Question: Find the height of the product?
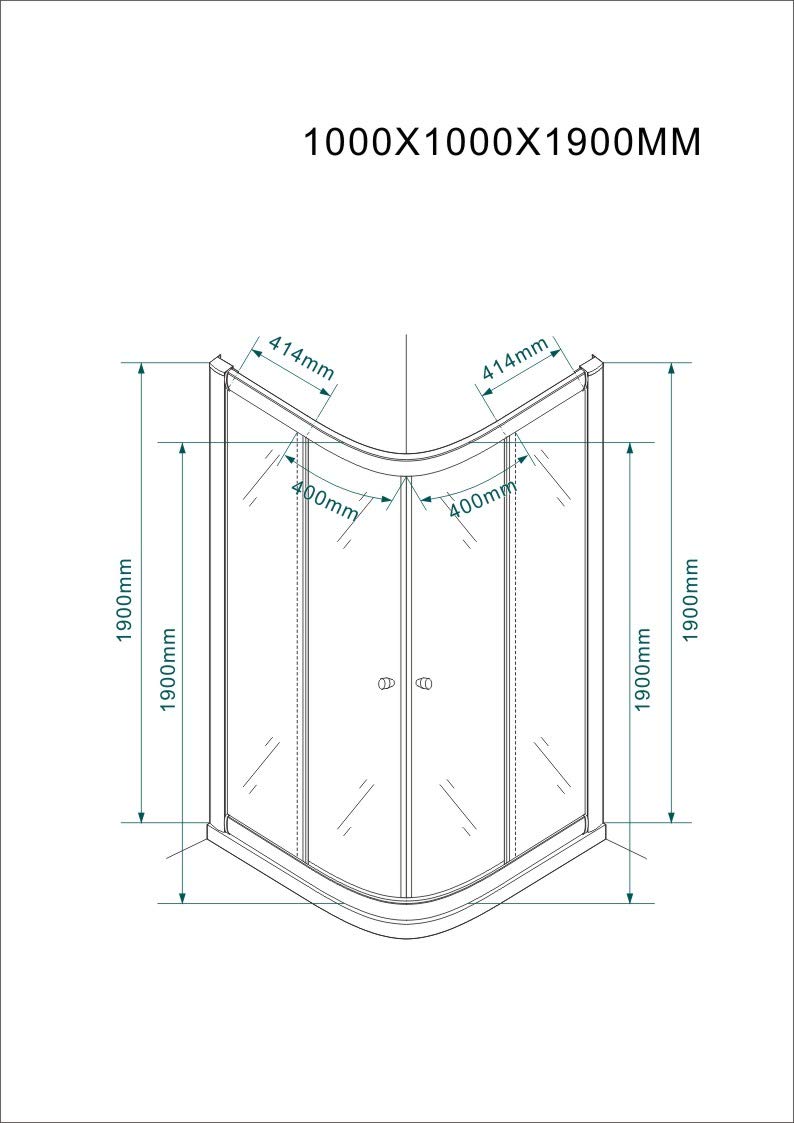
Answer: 1900.0 millimetre